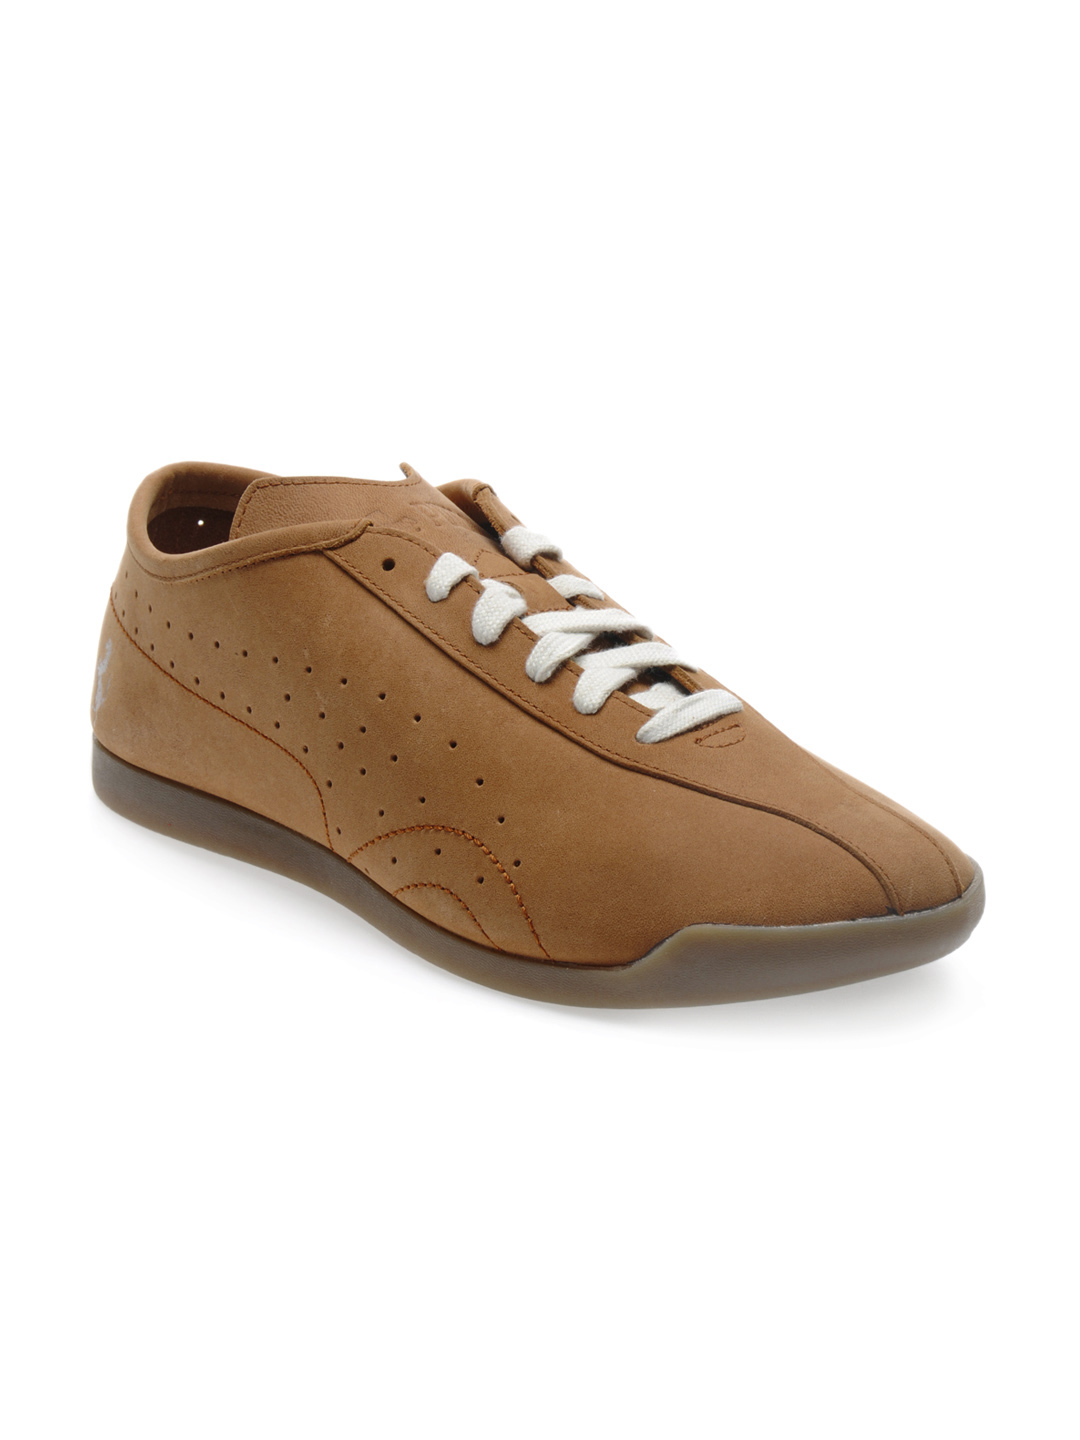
Puma Men Brown Vintage Ferrari Shoes
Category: Footwear / Shoes / Casual Shoes
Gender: Men
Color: Brown
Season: Summer 2012
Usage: Casual